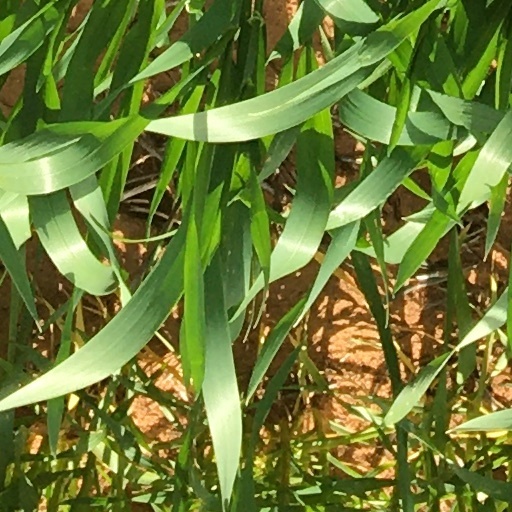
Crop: wheat